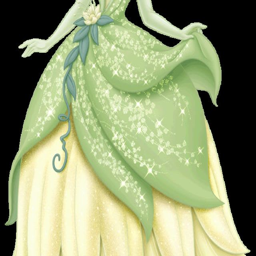
whose leafy green dress does this belong to ?